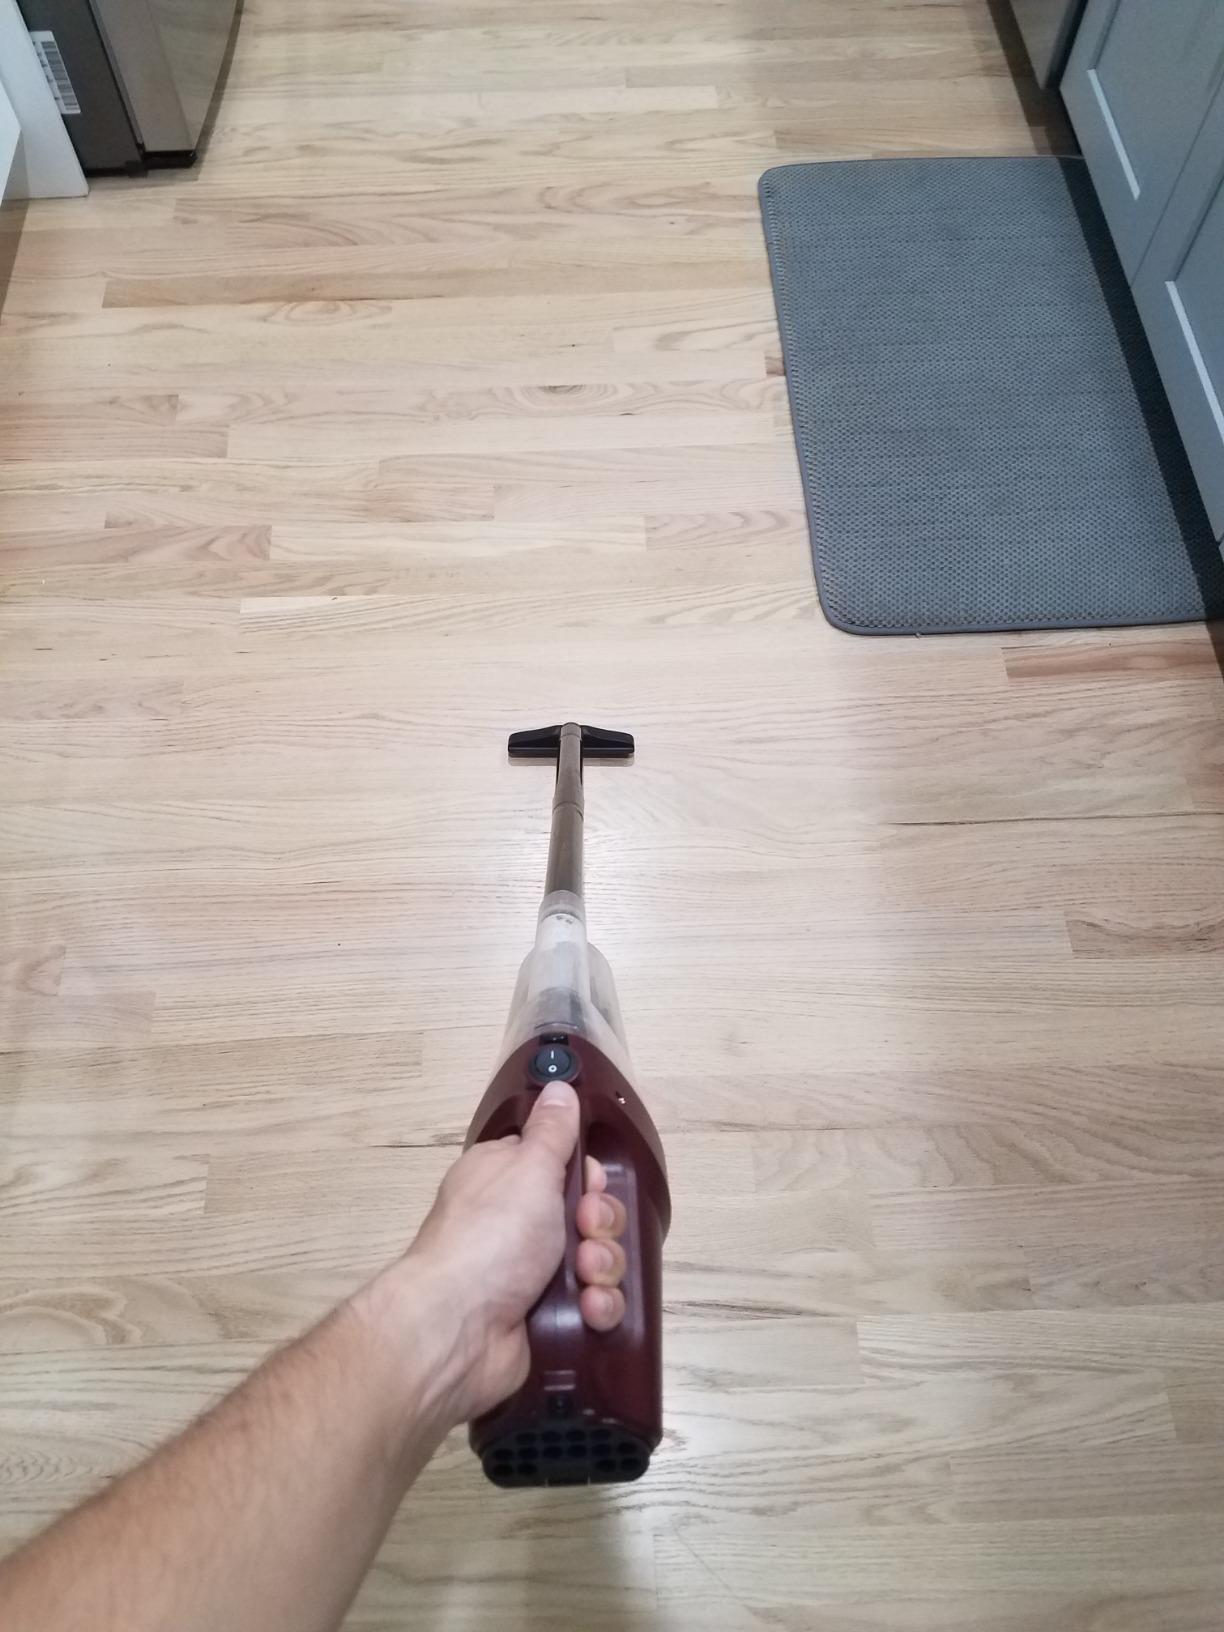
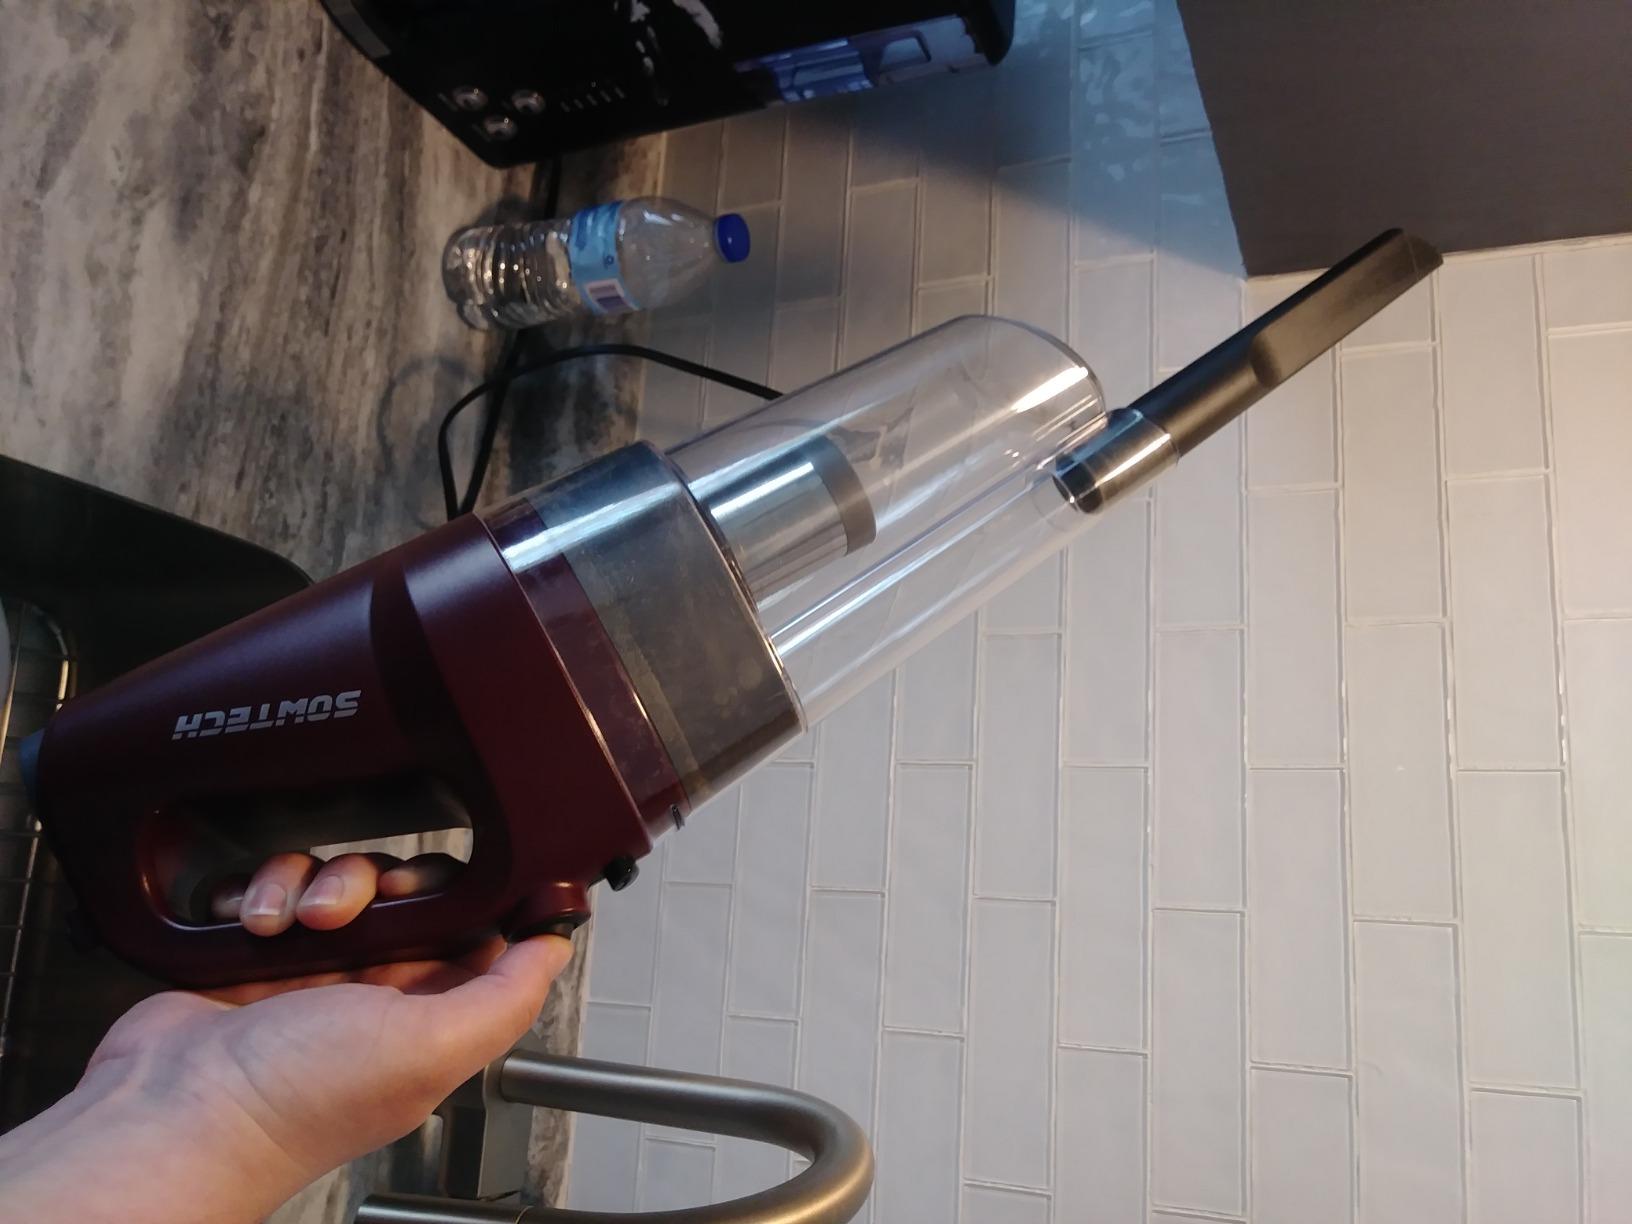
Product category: items_vacuum
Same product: yes